Studio glass

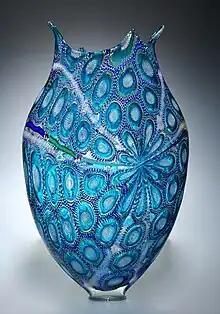
Handmade studio glass using complex techniques to achieve highly detailed patterns through murrine or caneworking, by American artist David Patchen

Studio glass is the modern use of glass as an artistic medium to produce sculptures or three-dimensional artworks in the fine arts. The glass objects created are typically intended to make a sculptural or decorative statement, rather than fulfill functions (other than perhaps as vases) such as tableware. Though usage varies, the term is properly restricted to glass made as art in small workshops, typically with the personal involvement of the artist who designed the piece. This is in contrast to art glass, made by craftsmen in factories, and glass art, covering the whole range of glass with artistic interest made throughout history. Both art glass and studio glass originate in the 19th century, and the terms compare with studio pottery and art pottery, but in glass the term "studio glass" is mostly used for work made in the period beginning in the 1960s with a major revival in interest in artistic glassmaking.